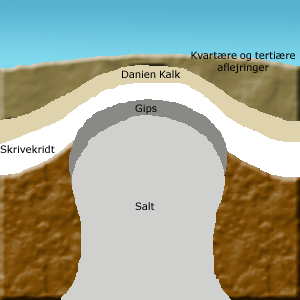
Kalkbjerg
saltdiapir, der danner kalkbjerge og -gruber som ved Mønsted og Daugbjerg
Tegning af geologi i forbindelse med kalkgrubernes dannelse. Tegnet med inspiration fra en illustration af Poul Andersen i folderen: Skov- og Naturstyrelsen, Mønsted Kalkgruber, (Vandreture i Statsskovene, 112), 1999.
Kalkbjerge findes enkelte steder i Danmark. Bl.a. i Mønsted og Daugbjerg ved Viborg findes ganske små kalkbjerge. Kalkbjergenes tilblivelse har deres egen geologiske forklaring: Aflejring af materialer på de understliggende saltlag forøgede trykket herpå. Ved tilstrækkeligt højt tryk bliver faste stoffer flydende; det gælder også for salt i 600 til 1.000 m dybde. Da det flydende salt var lettere end de overliggende lag, forsøgte det ligesom en luftboble i vand at presse sig opad. På særlig svage steder blev kalklagene af dette opadstigende salt trykket op over jordoverfladen, sådan som det er sket ved Viborg.